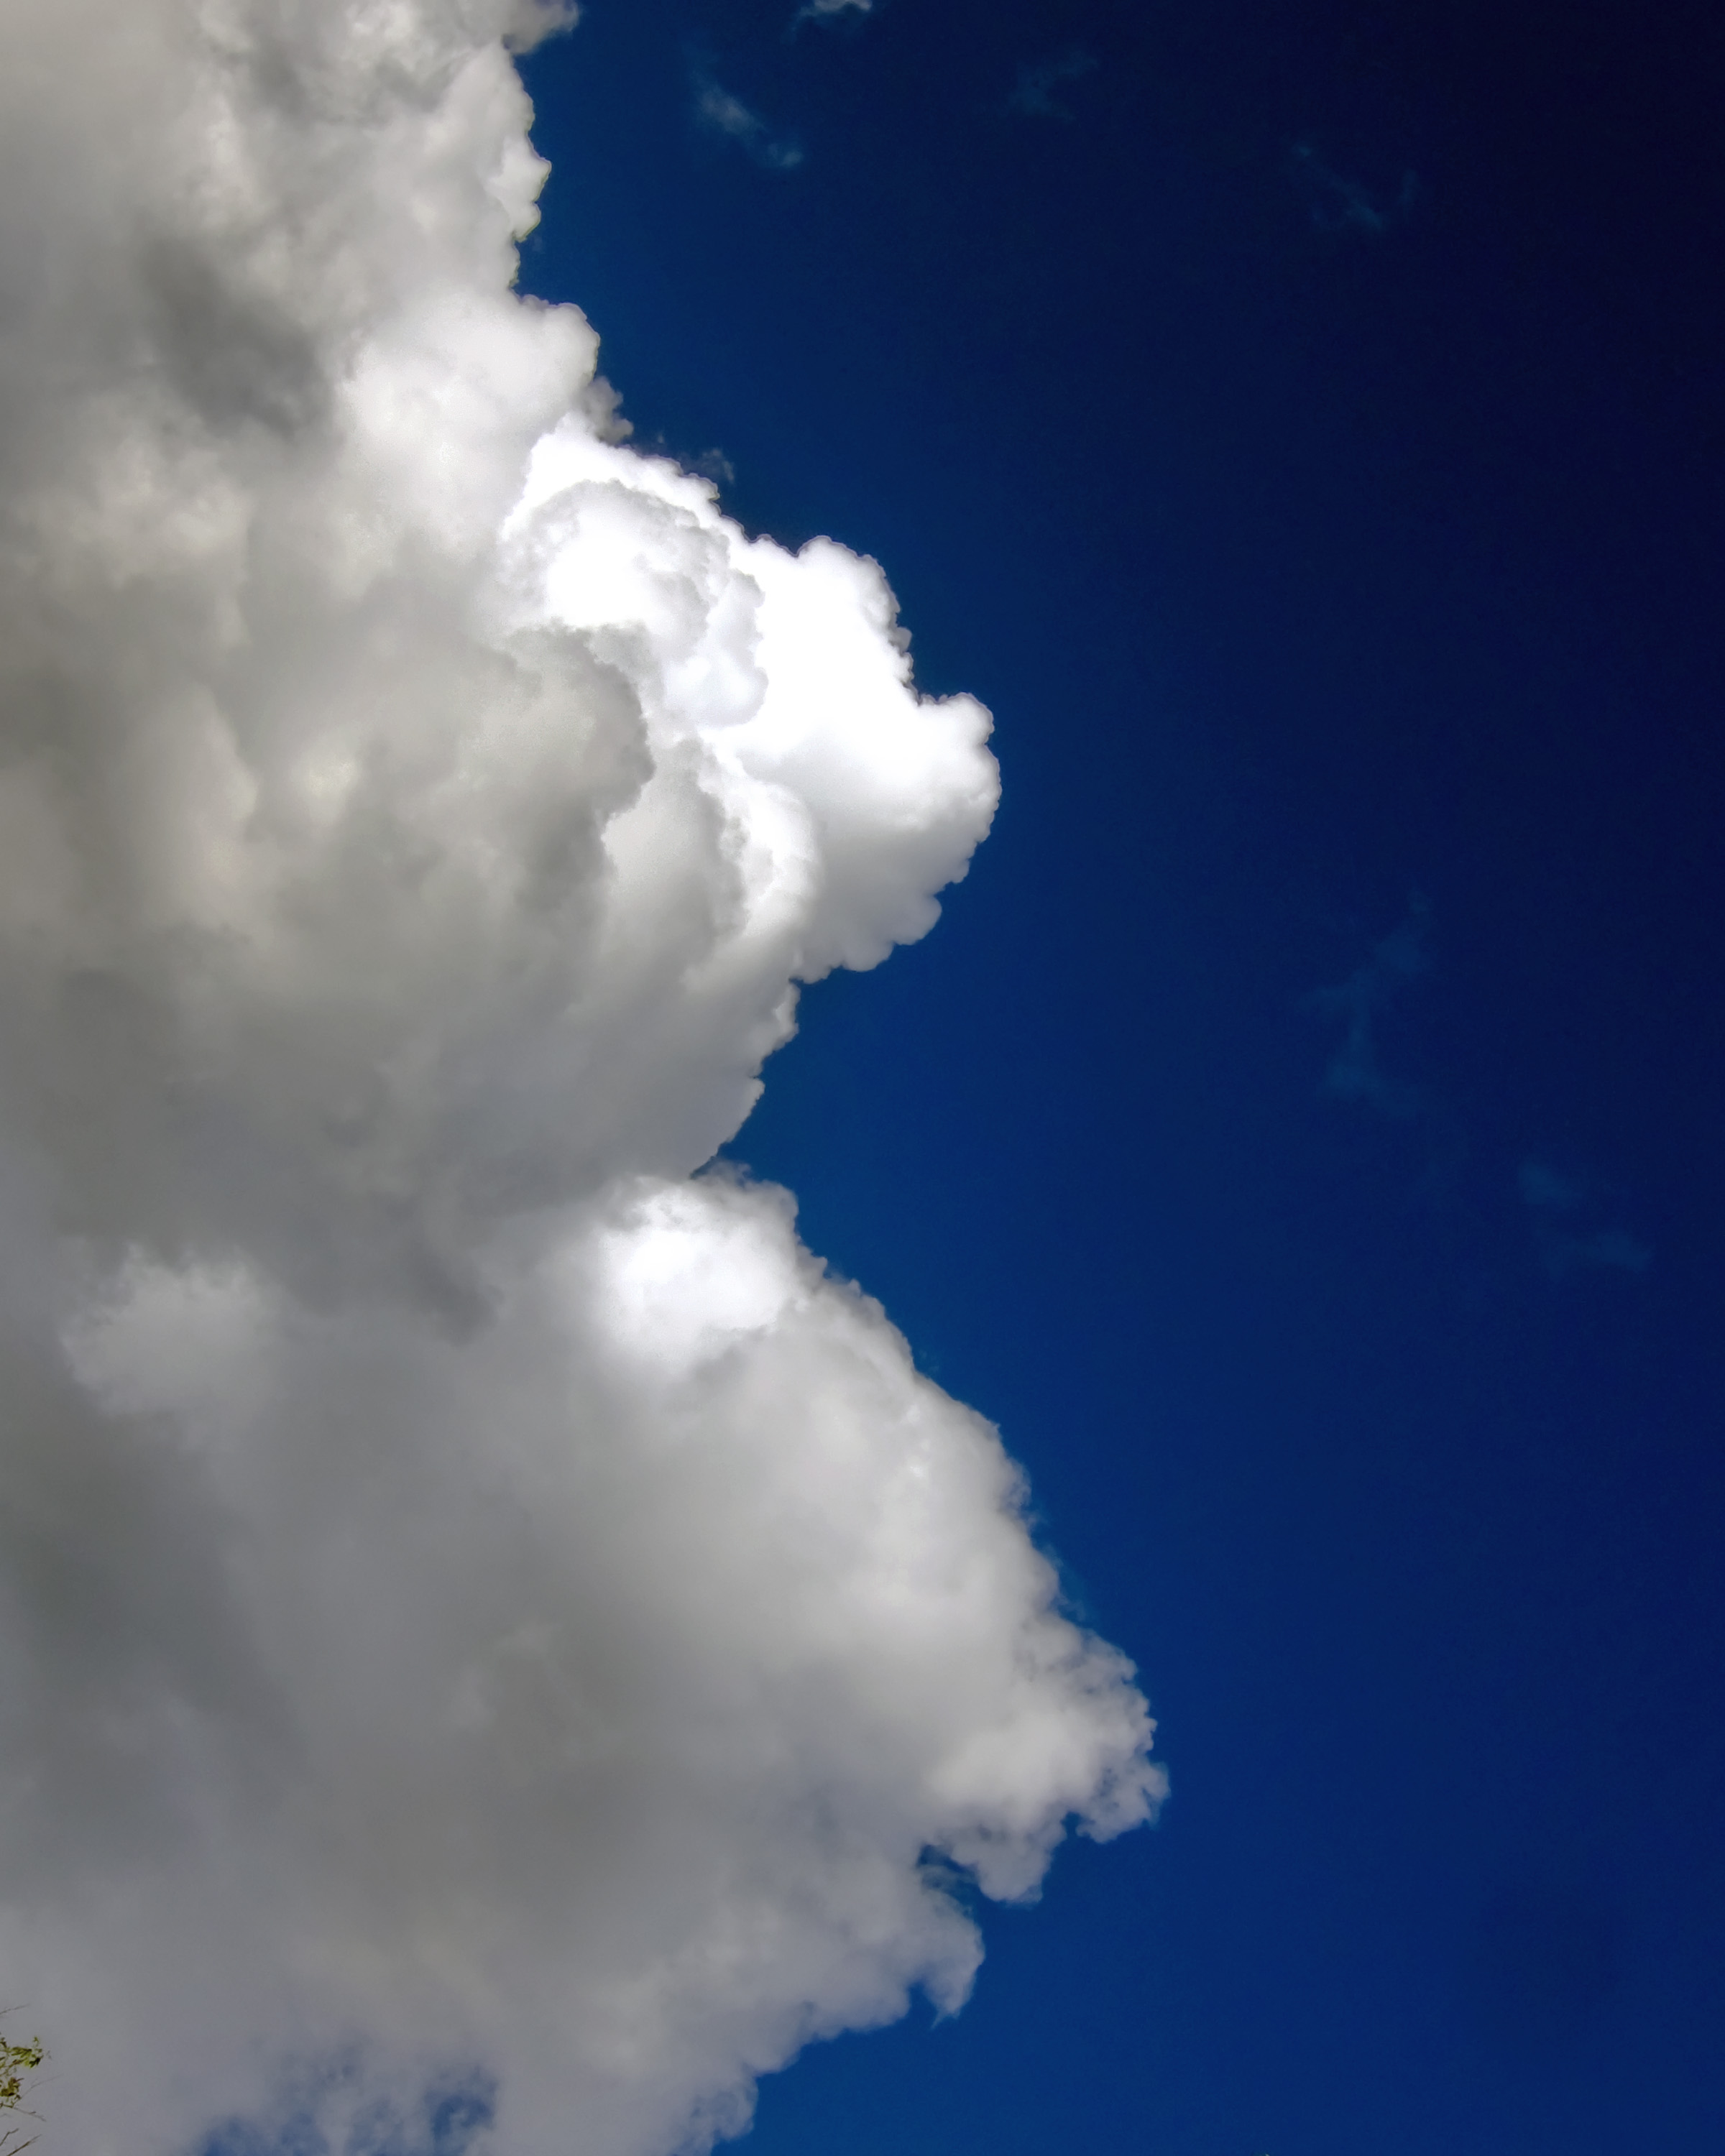
cloud, sky, atmosphere, daytime, cumulus, blue, meteorological phenomenon, atmosphere of earth